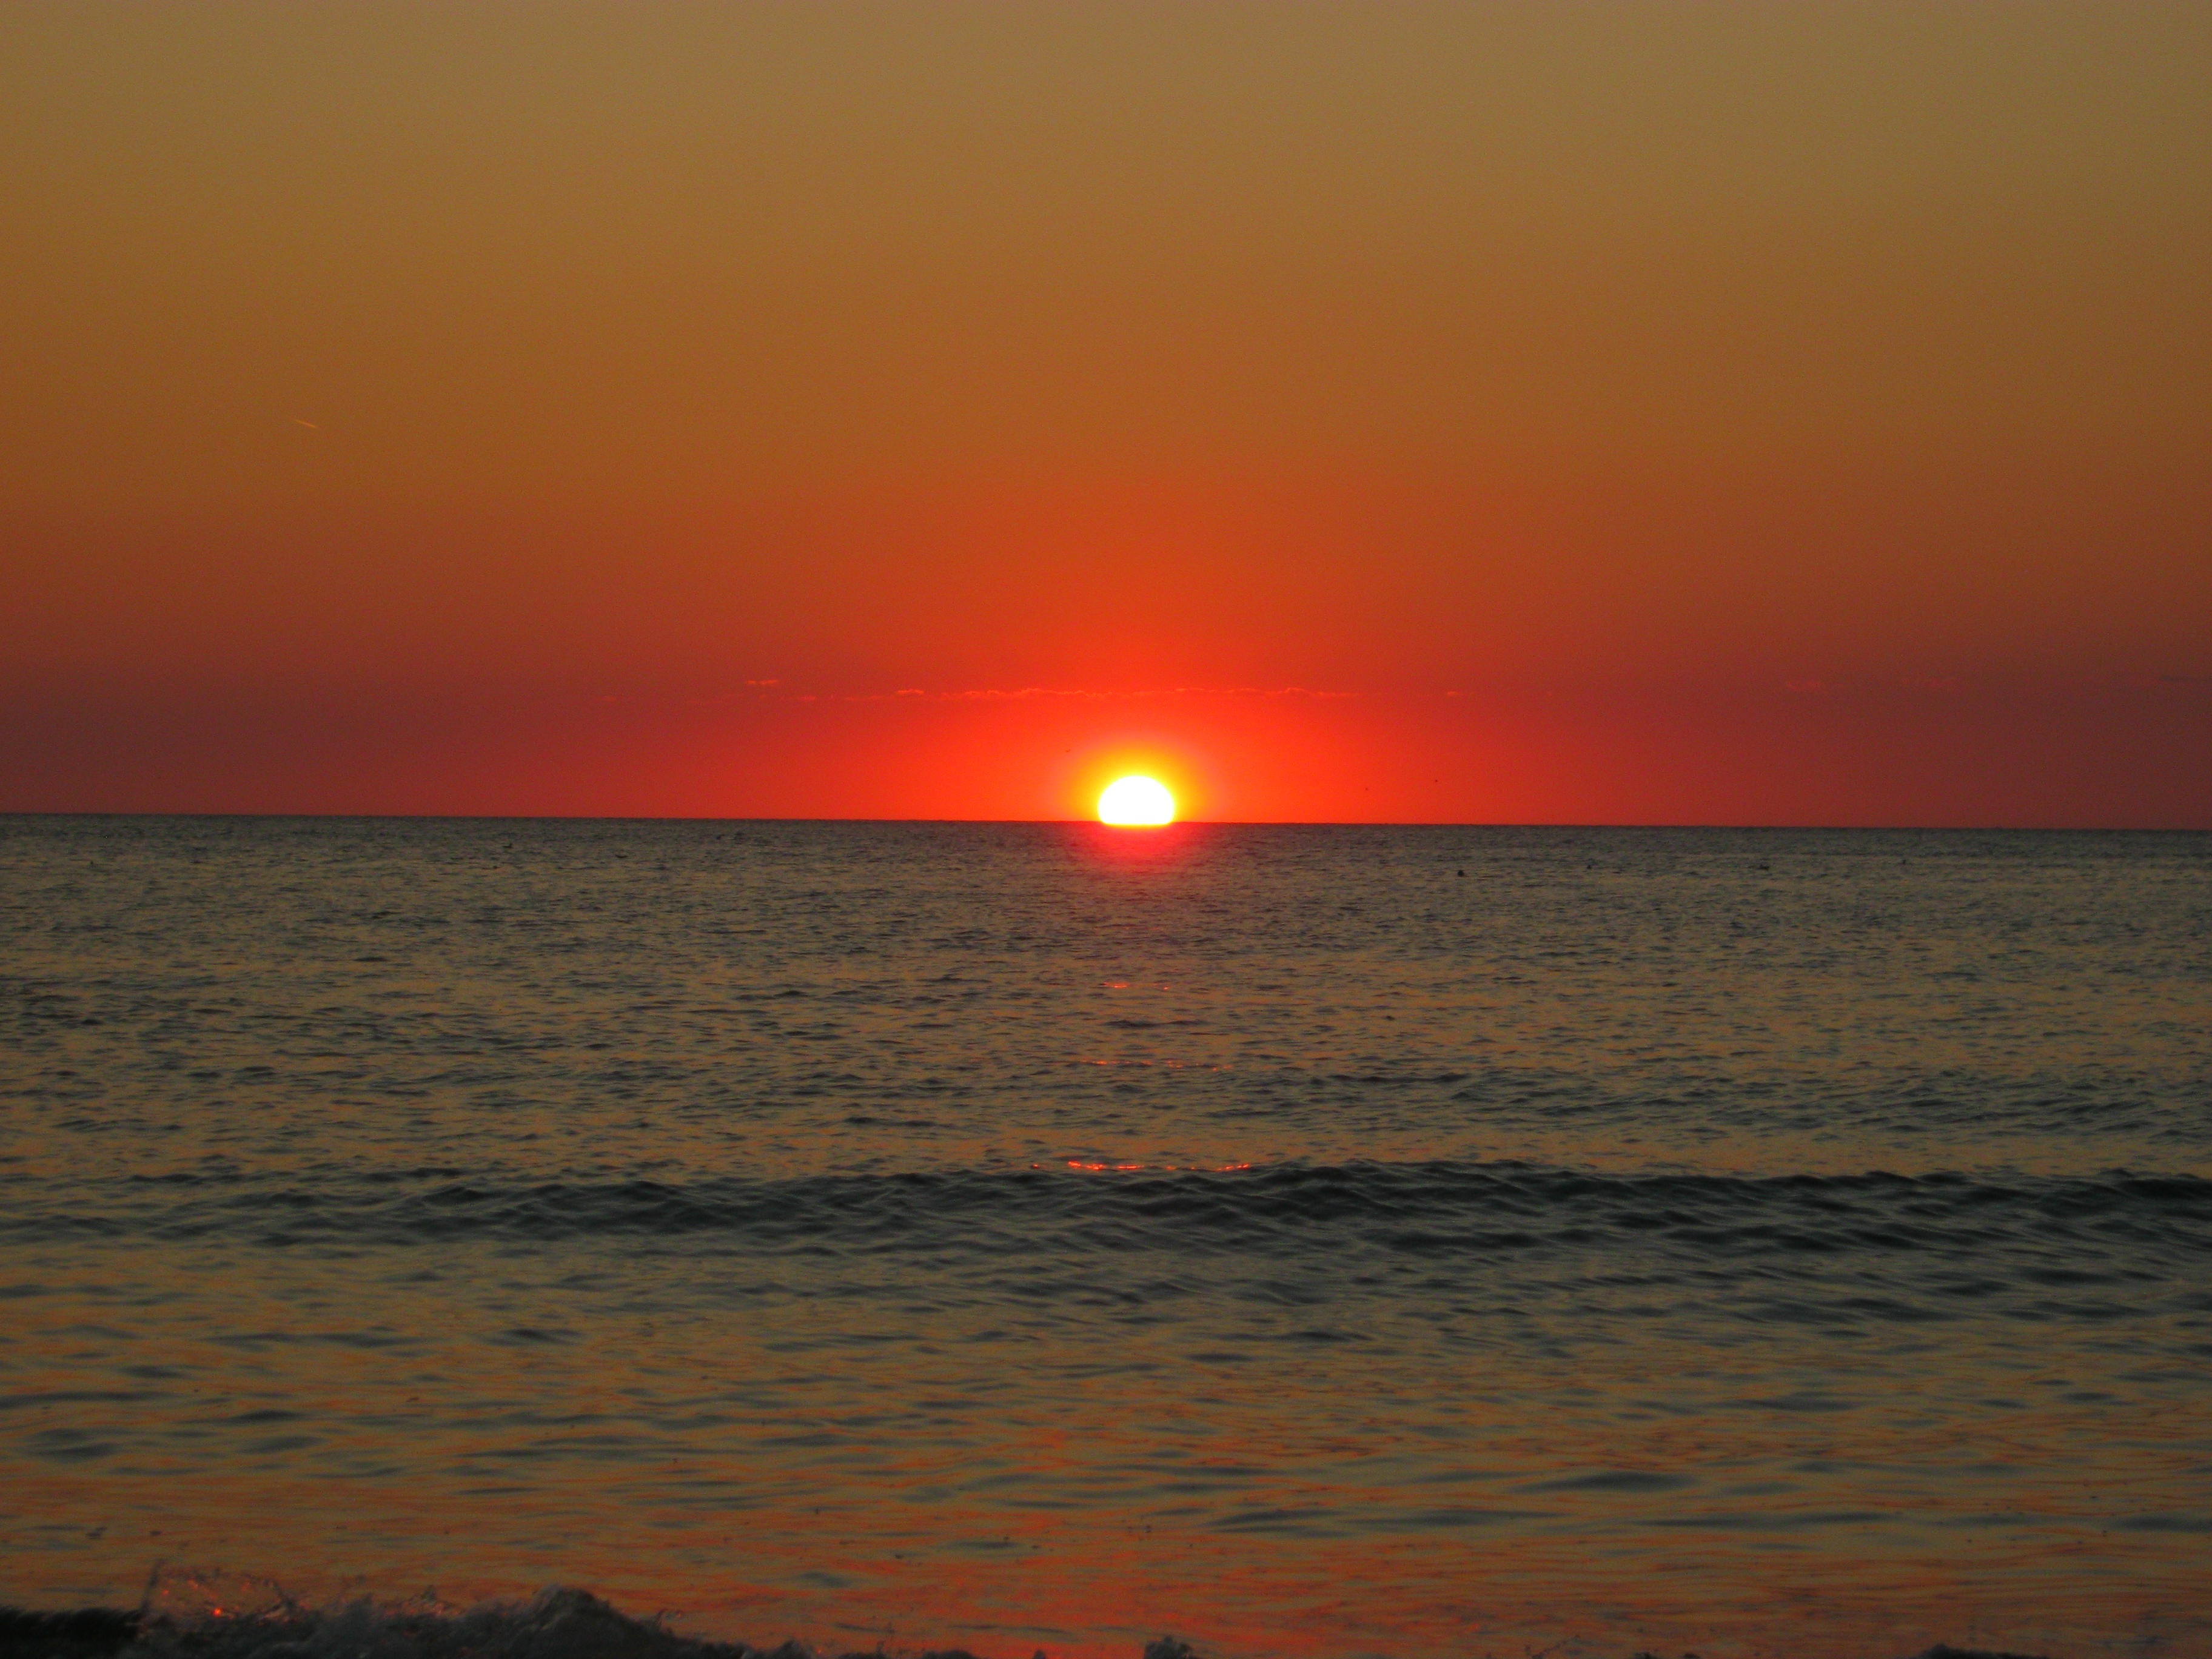
beach, sea, coast, ocean, horizon, sun, sunrise, sunset, morning, shore, wave, dawn, dusk, evening, afterglow, wind wave, red sky at morning